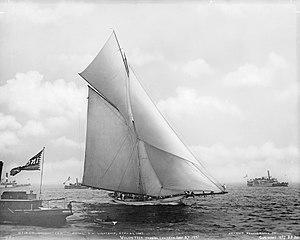
Le yacht Volunteer était le defender américain qui remporta la septième coupe de l'America en 1887, face au challenger écossais Thistle du Royal Clyde Yacht Club.
Une voile est fabriquée à partir de fibres. Les matériaux traditionnels d'une voile sont des fibres naturelles comme le lin, le chanvre ou le coton qui une fois tissées forment un tissu. Depuis, l'apparition de nouveaux matériaux synthétiques a permis une amélioration des performances et de la durée de vie des voiles.
Un yacht est un bateau de plaisance à voile ou à moteur. Yacht se prononce souvent en français « iote » [jɔt], au lieu de « iac, iact » [jak].
Le nautisme à la voile est l'art de naviguer avec l'aide du vent comme force propulsive. Il s'agit d'une activité de loisir ou de compétition, voire un art de vivre, qui se pratique avec différents types d'engins, du simple flotteur comme dans le cas de la planche à voile, au véritable bateau, sur lac ou sur mer.
Un voilier est un bateau à voiles, propulsé par la force du vent. Historiquement, le voilier a été le premier moyen de transport à moyenne et longue distance. Les voiliers transportaient les marchandises, les passagers, le courrier. Ils étaient utilisés pour la pêche en mer, les activités militaires et les batailles navales.